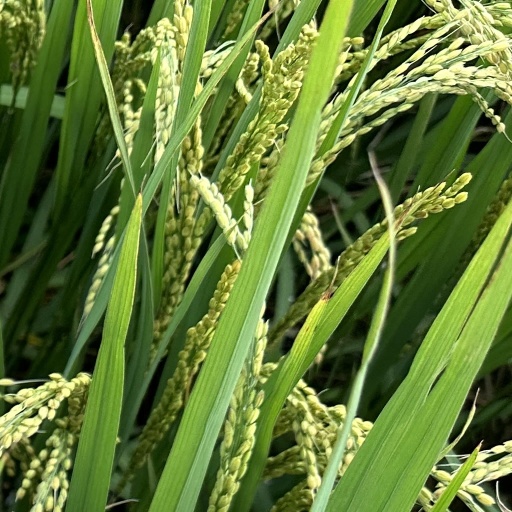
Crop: rice